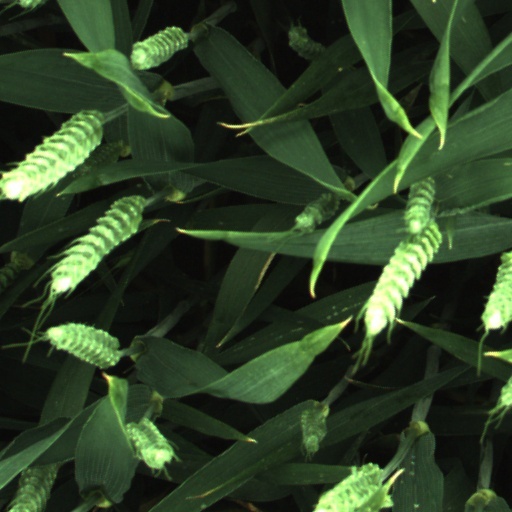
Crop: wheat